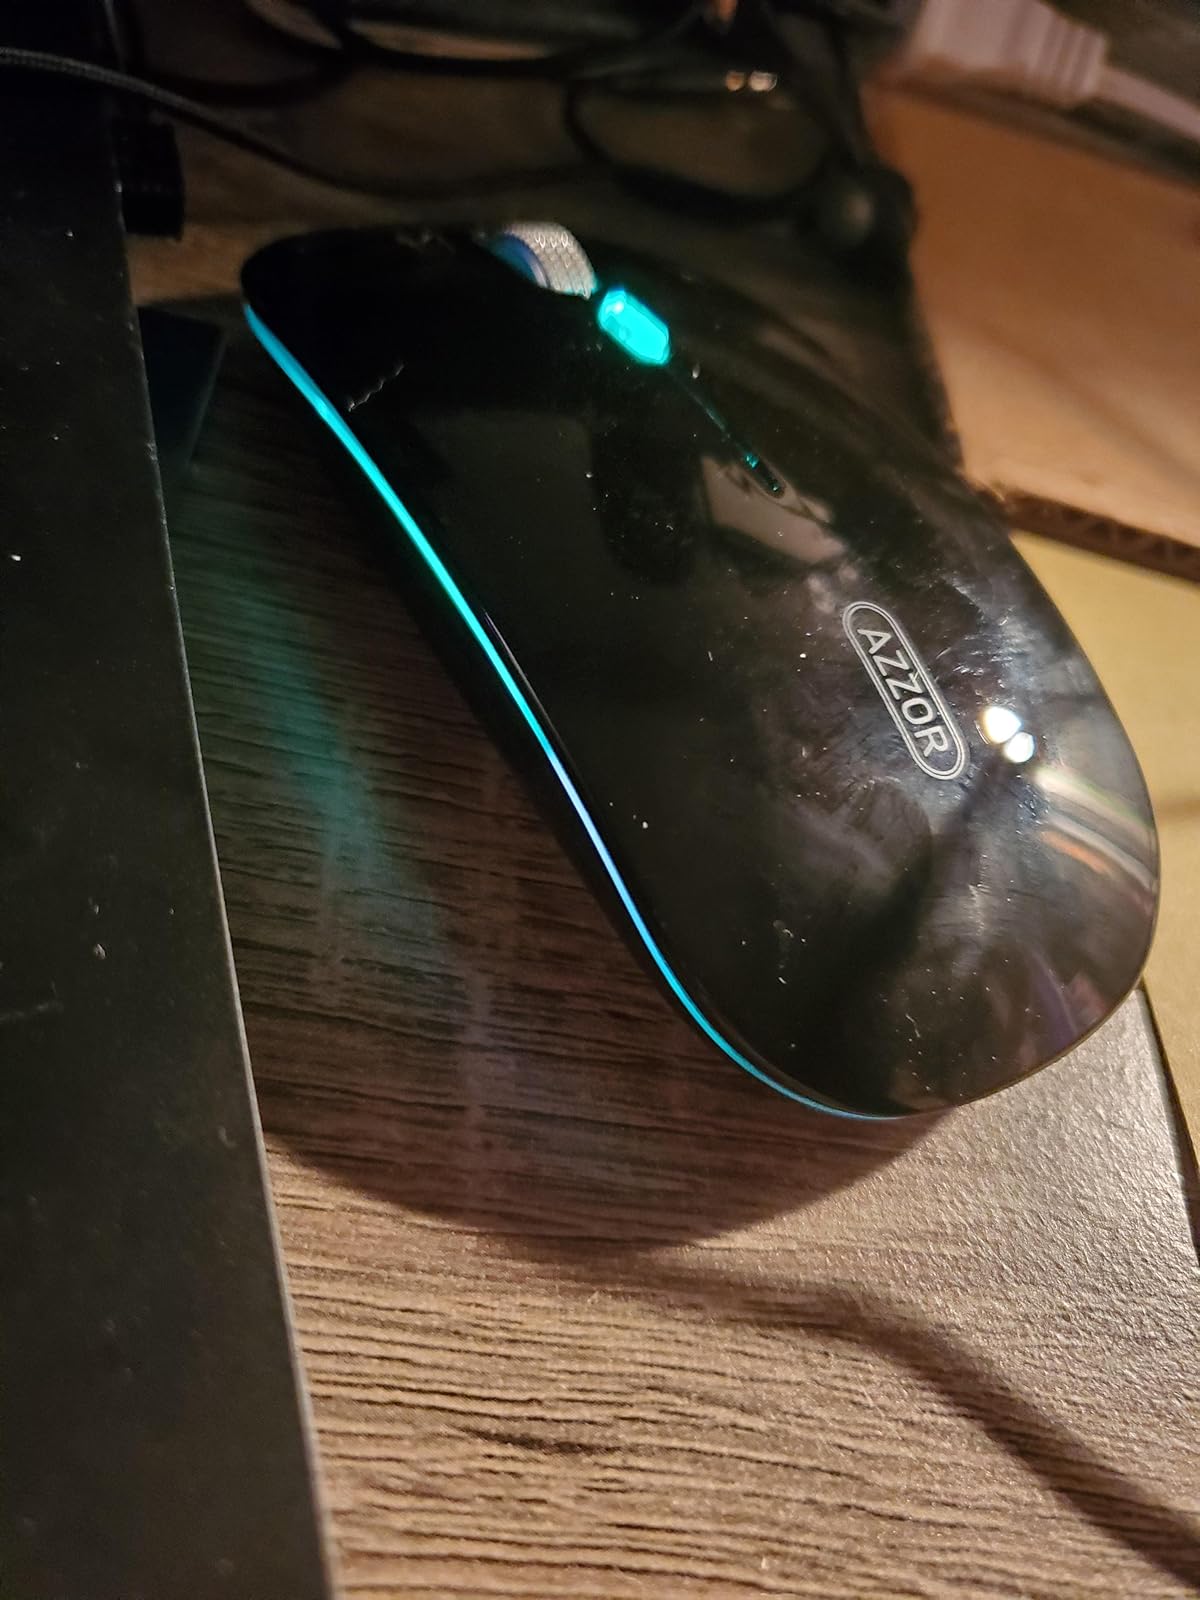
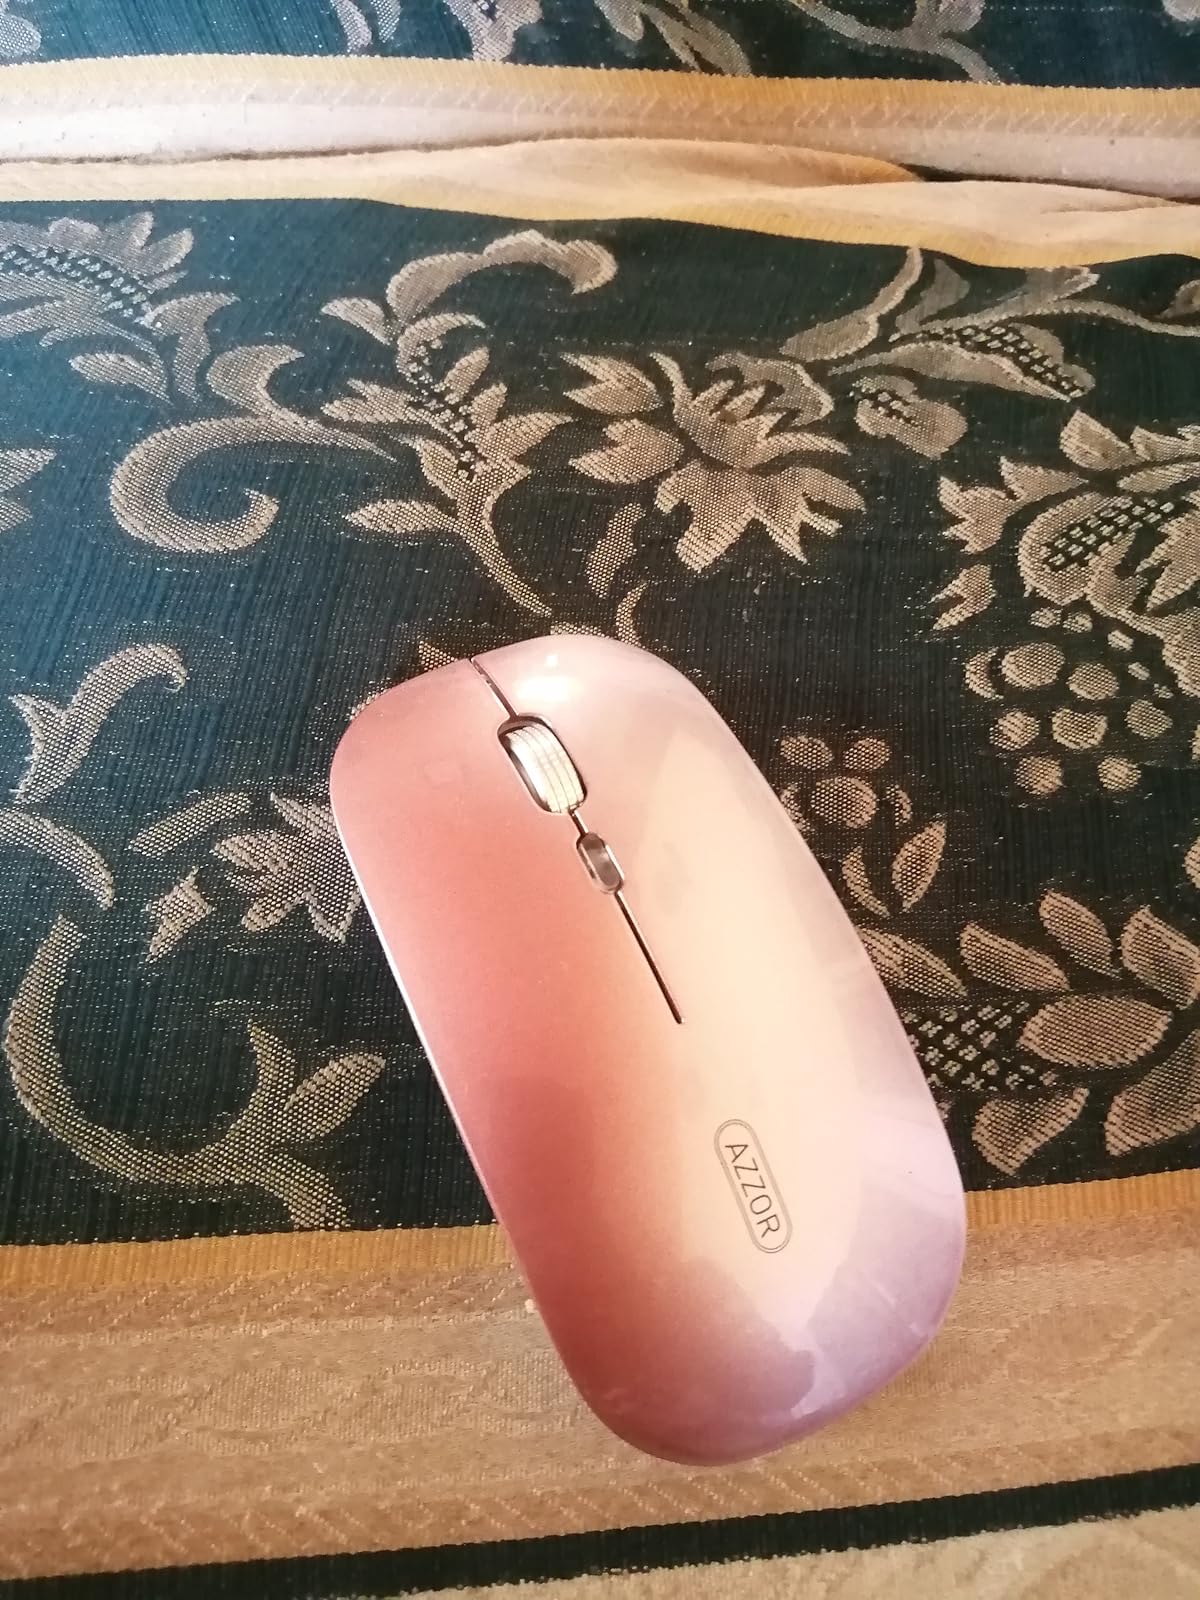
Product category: mouse
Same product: no